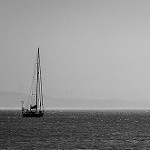
Label: B & W